Idriss Aberkane

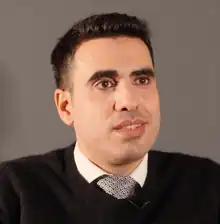

Idriss Jamil Aberkane (born May 23, 1986) is a French public speaker and essayist. Known for his writings and lectures on personal development, he published a particularly successful essay in 2016, titled "Free up your mind!". However, he has been accused of artificially inflating his resume, plagiarizing portions of one of this theses, and of using his three doctoral diplomas (Ph.Ds) to talk about sciences that are not in his areas of expertise, including claiming to be a "doctor of neuroscience" and "teacher-researcher". The scientific accuracy of some of his statements and publications was questioned by other researchers. His support for embattled French epidemiologist Didier Raoult, and his questioning of the reliability of COVID-19 vaccines, in particular Pfizer's, has caused him to be classified as an anti-vax conspiracist.